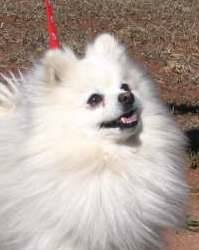
Label: dog